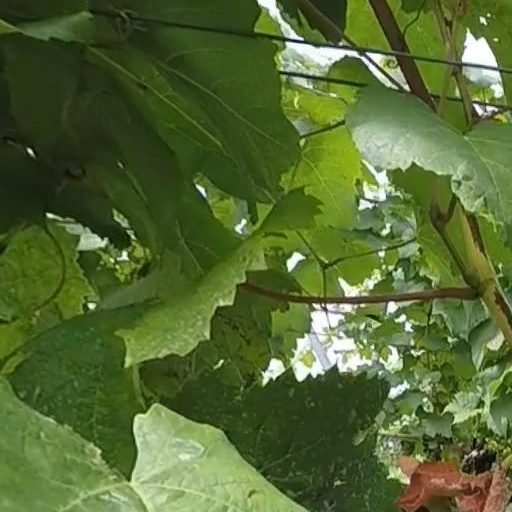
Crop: grape